Leopold Mozart

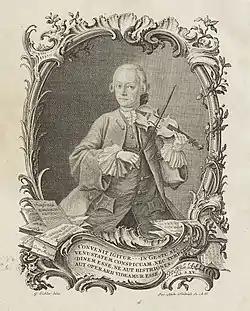
The first edition of Leopold Mozart's "Violinschule" included this portrait of the author. Some aspects of violin playing in his day can be seen: the lightweight, convex bow and the absence of any chin rest or shoulder rest.

For interpretations of this letter, see , which takes a viewpoint sympathetic to Leopold, and , which takes a viewpoint sympathetic to Wolfgang.